Norma Aleandro

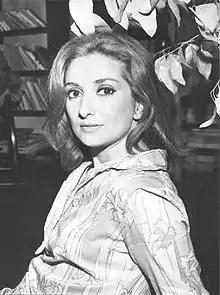
Aleandro in the 1950s or 1960s

Aleandro was born in Buenos Aires on 2 May 1936. She is the daughter of actors Pedro Aleandro and María Luisa Robledo and the sister of actress María Vaner. During the late 1970s, she was vocal about her progressive views and during the military dictatorship she was exiled to Uruguay. Later Aleandro moved to Spain and did not return to Argentina until after the military "junta" fell in 1983.